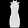
Label: Dress